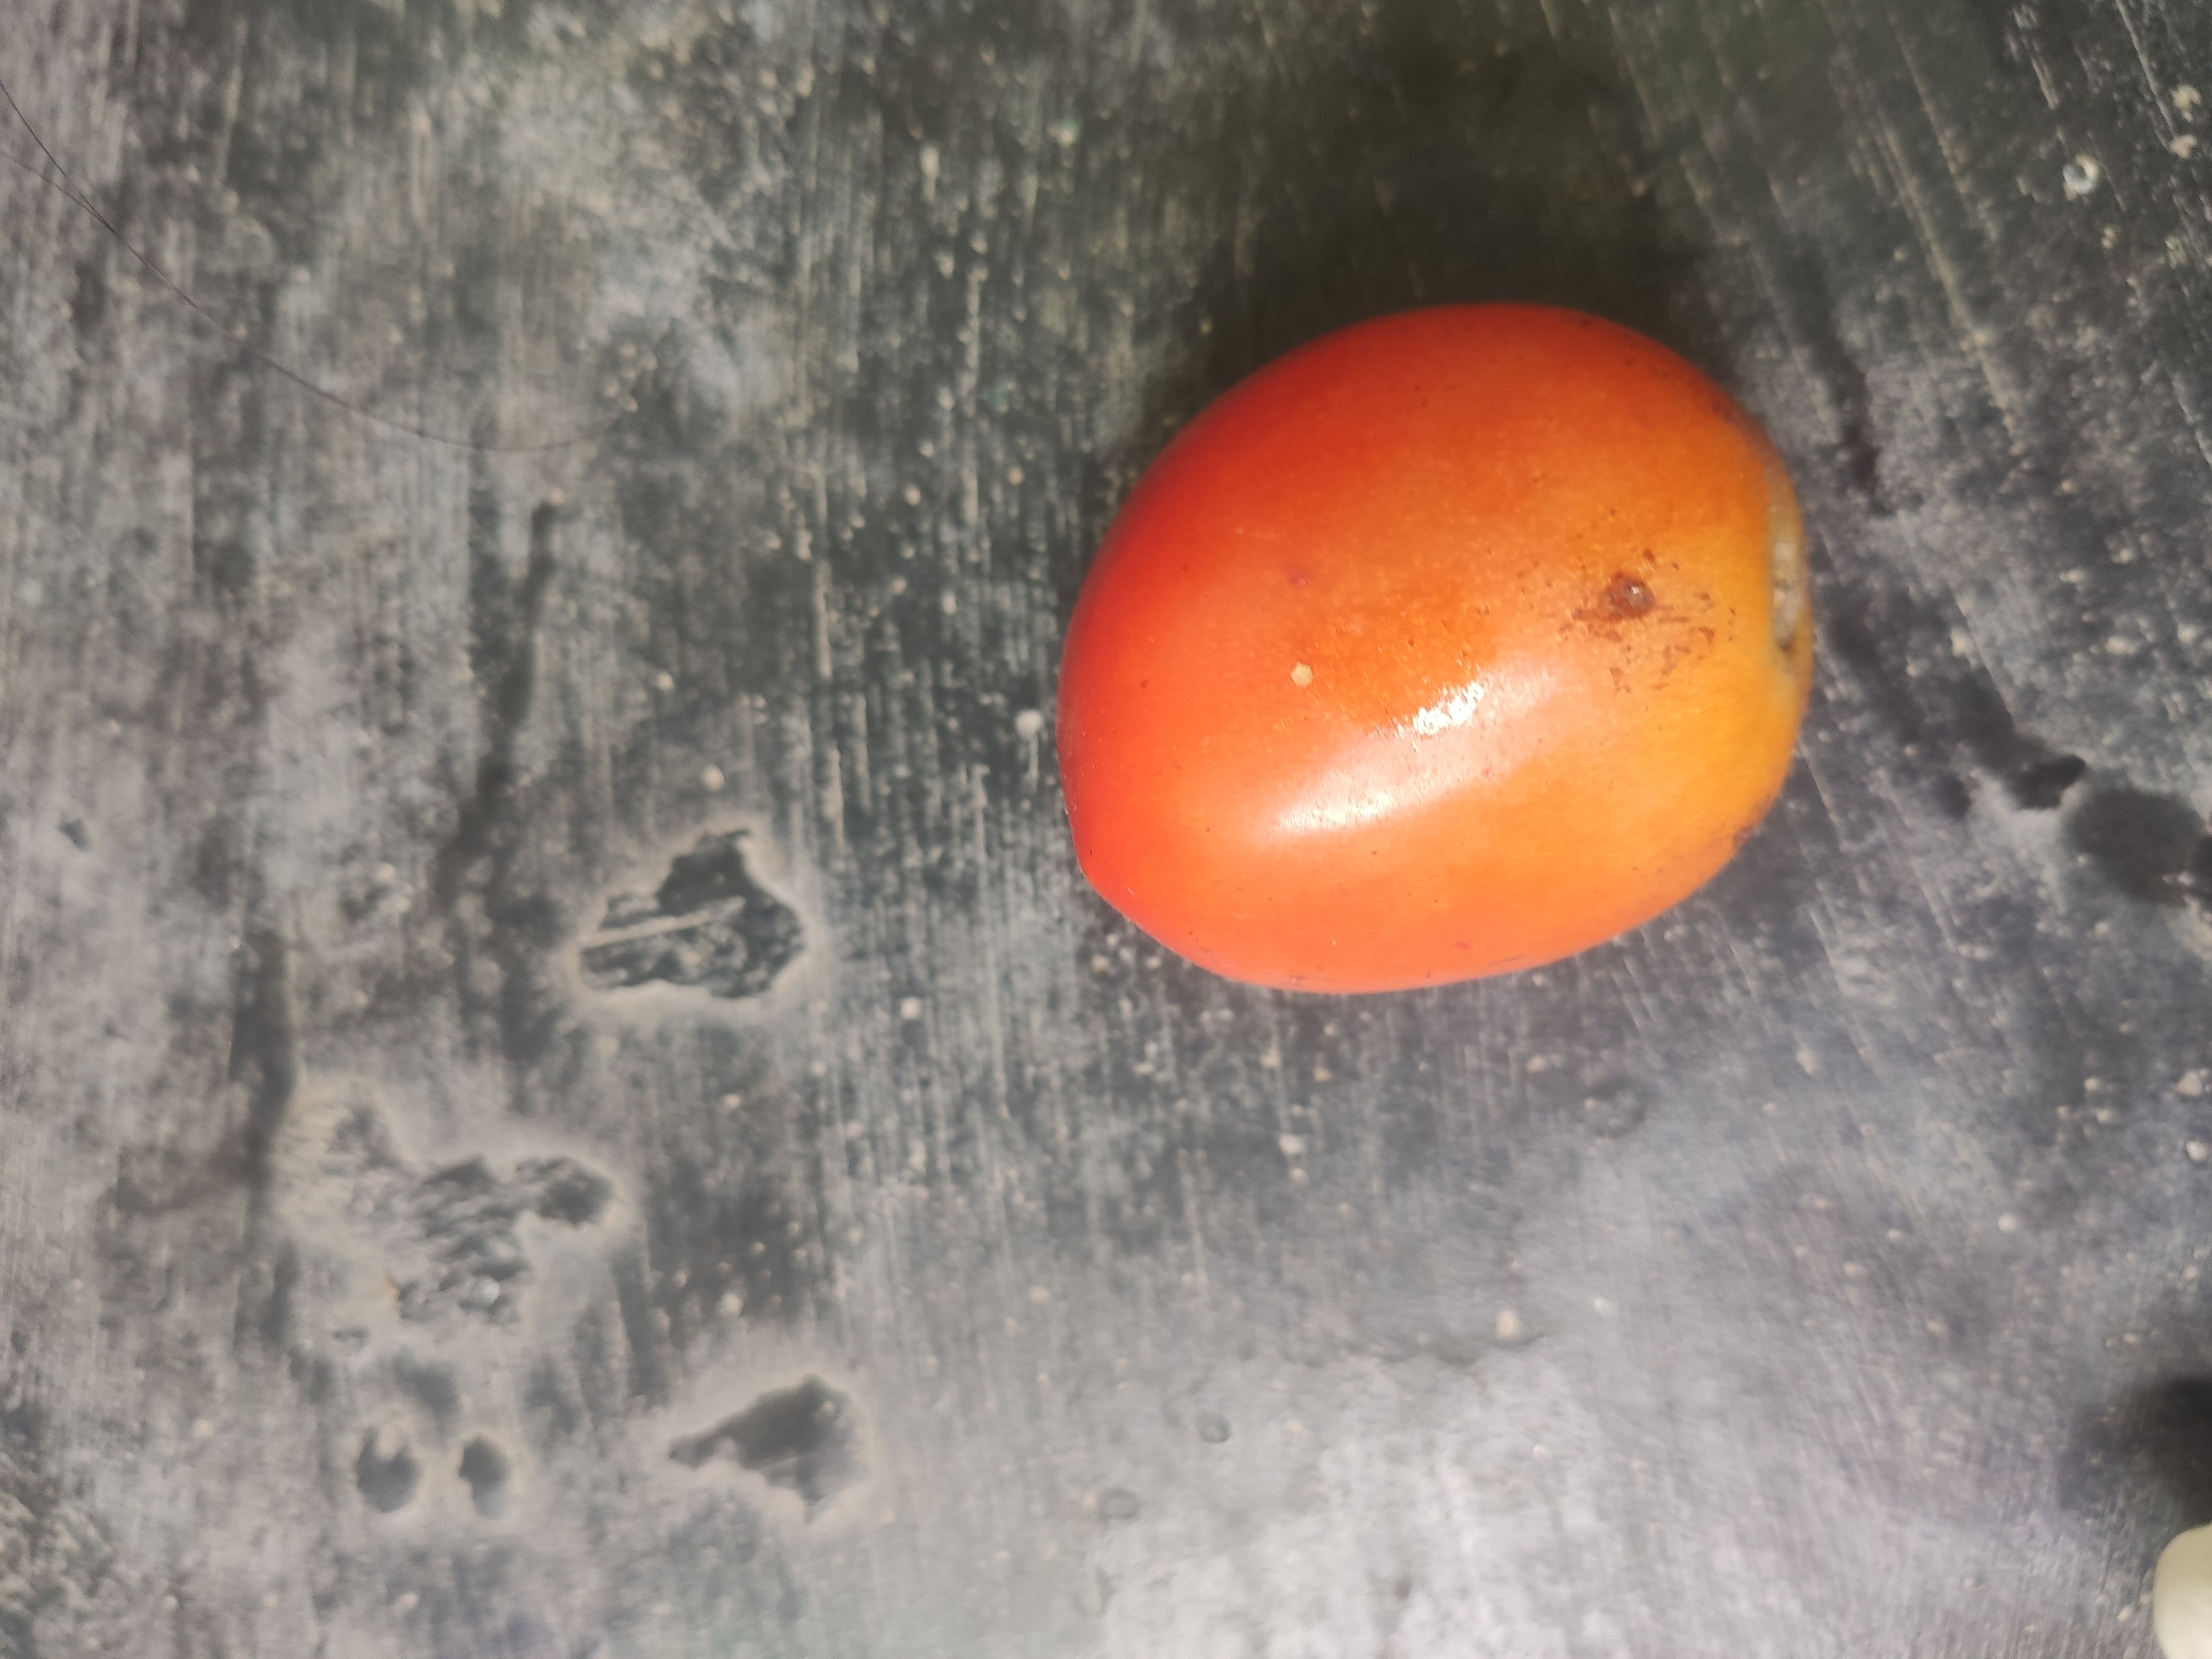
Fruit: tomatoes
Grade: 2nd-grade